Sky position (RA, Dec in degrees): 204.256, 14.437
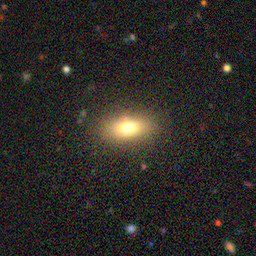
Galaxy morphology: In-between Round Smooth Galaxies